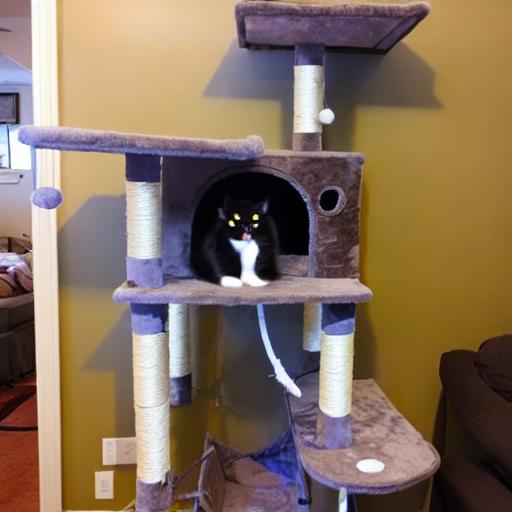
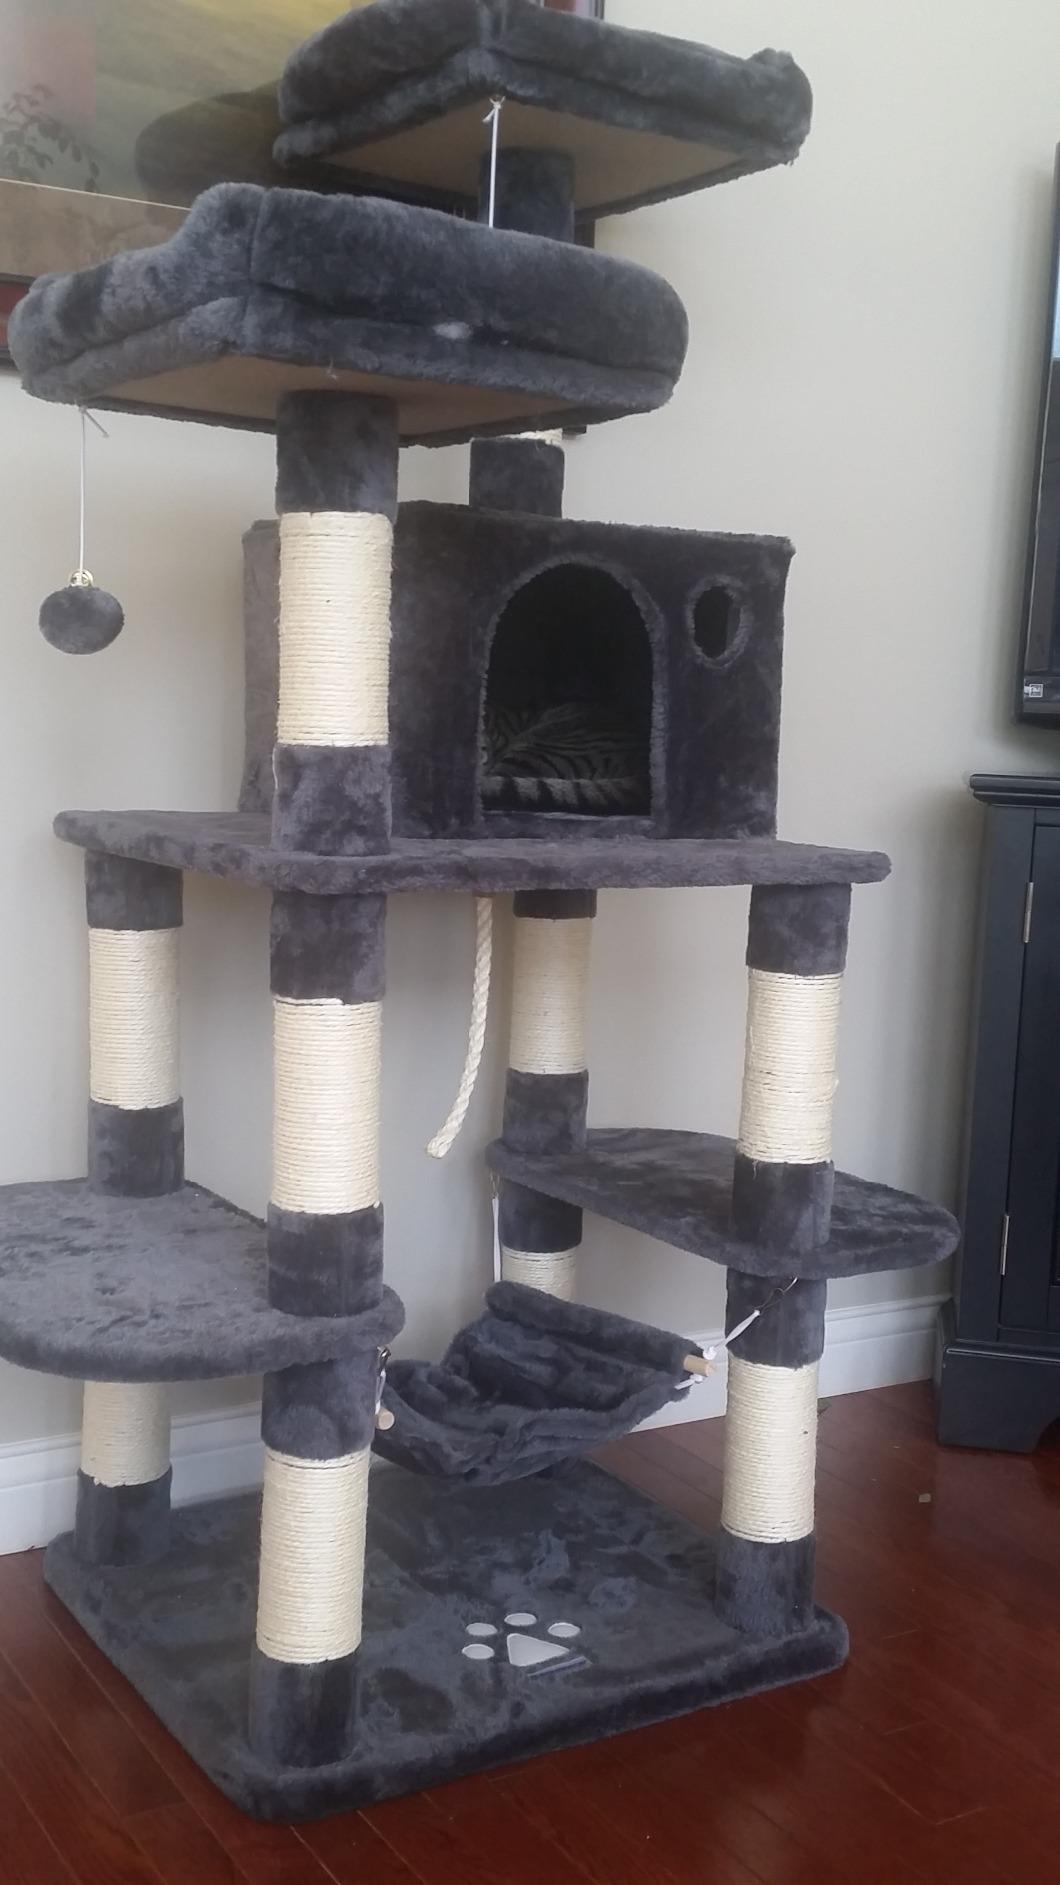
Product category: items_cat tree
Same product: no